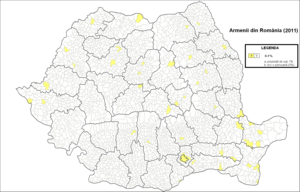
En Roumanie, la communauté arménienne est présente dans toutes les régions du pays, mais les deux plus importantes populations sont celles de Bucarest et Constanța. La communauté était numériquement beaucoup plus importante par le passé, mais les mariages mixtes et l'assimilation aboutissent à ce que de plus en plus de citoyens d'ascendance arménienne se déclarent « roumains » aux recensements. Au recensement de 2011, le nombre de citoyens qui se sont affirmés « arméniens » est de 1 361. La plupart d'entre eux se réclament de l'église arménienne, orthodoxe ou catholique, soit environ 20 000 fidèles en tout.